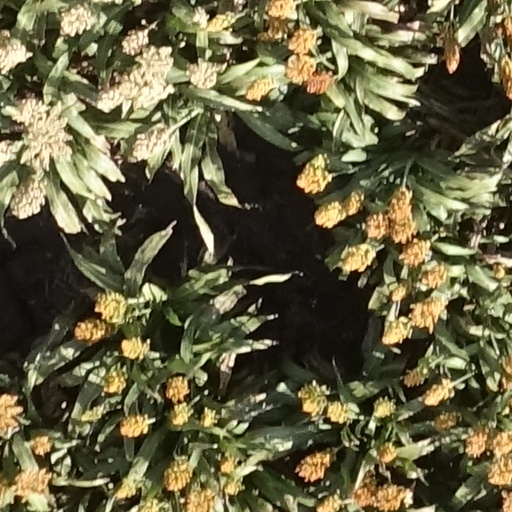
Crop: sorghum